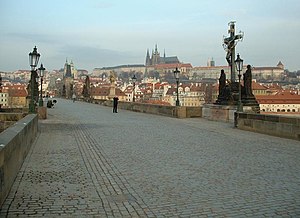
Karlsbroen / Udseende
Karlsbroen med udsigt til Prags borg, tidlig morgen
Karlsbroen er den mest kendte bro over Vltava i Prags centrum. Den nuværende bro stod færdig i starten af det 15. århundrede og var til midten af det 19. århundrede den klart mest vigtige forbindelse mellem Prags borg på vestsiden af floden og Staré Město på østsiden. Broen hed oprindeligt Stenbroen eller Pragbroen, men den fik officielt sit nuværende navn, opkaldt efter grundlæggeren, Karl 4., i 1870.